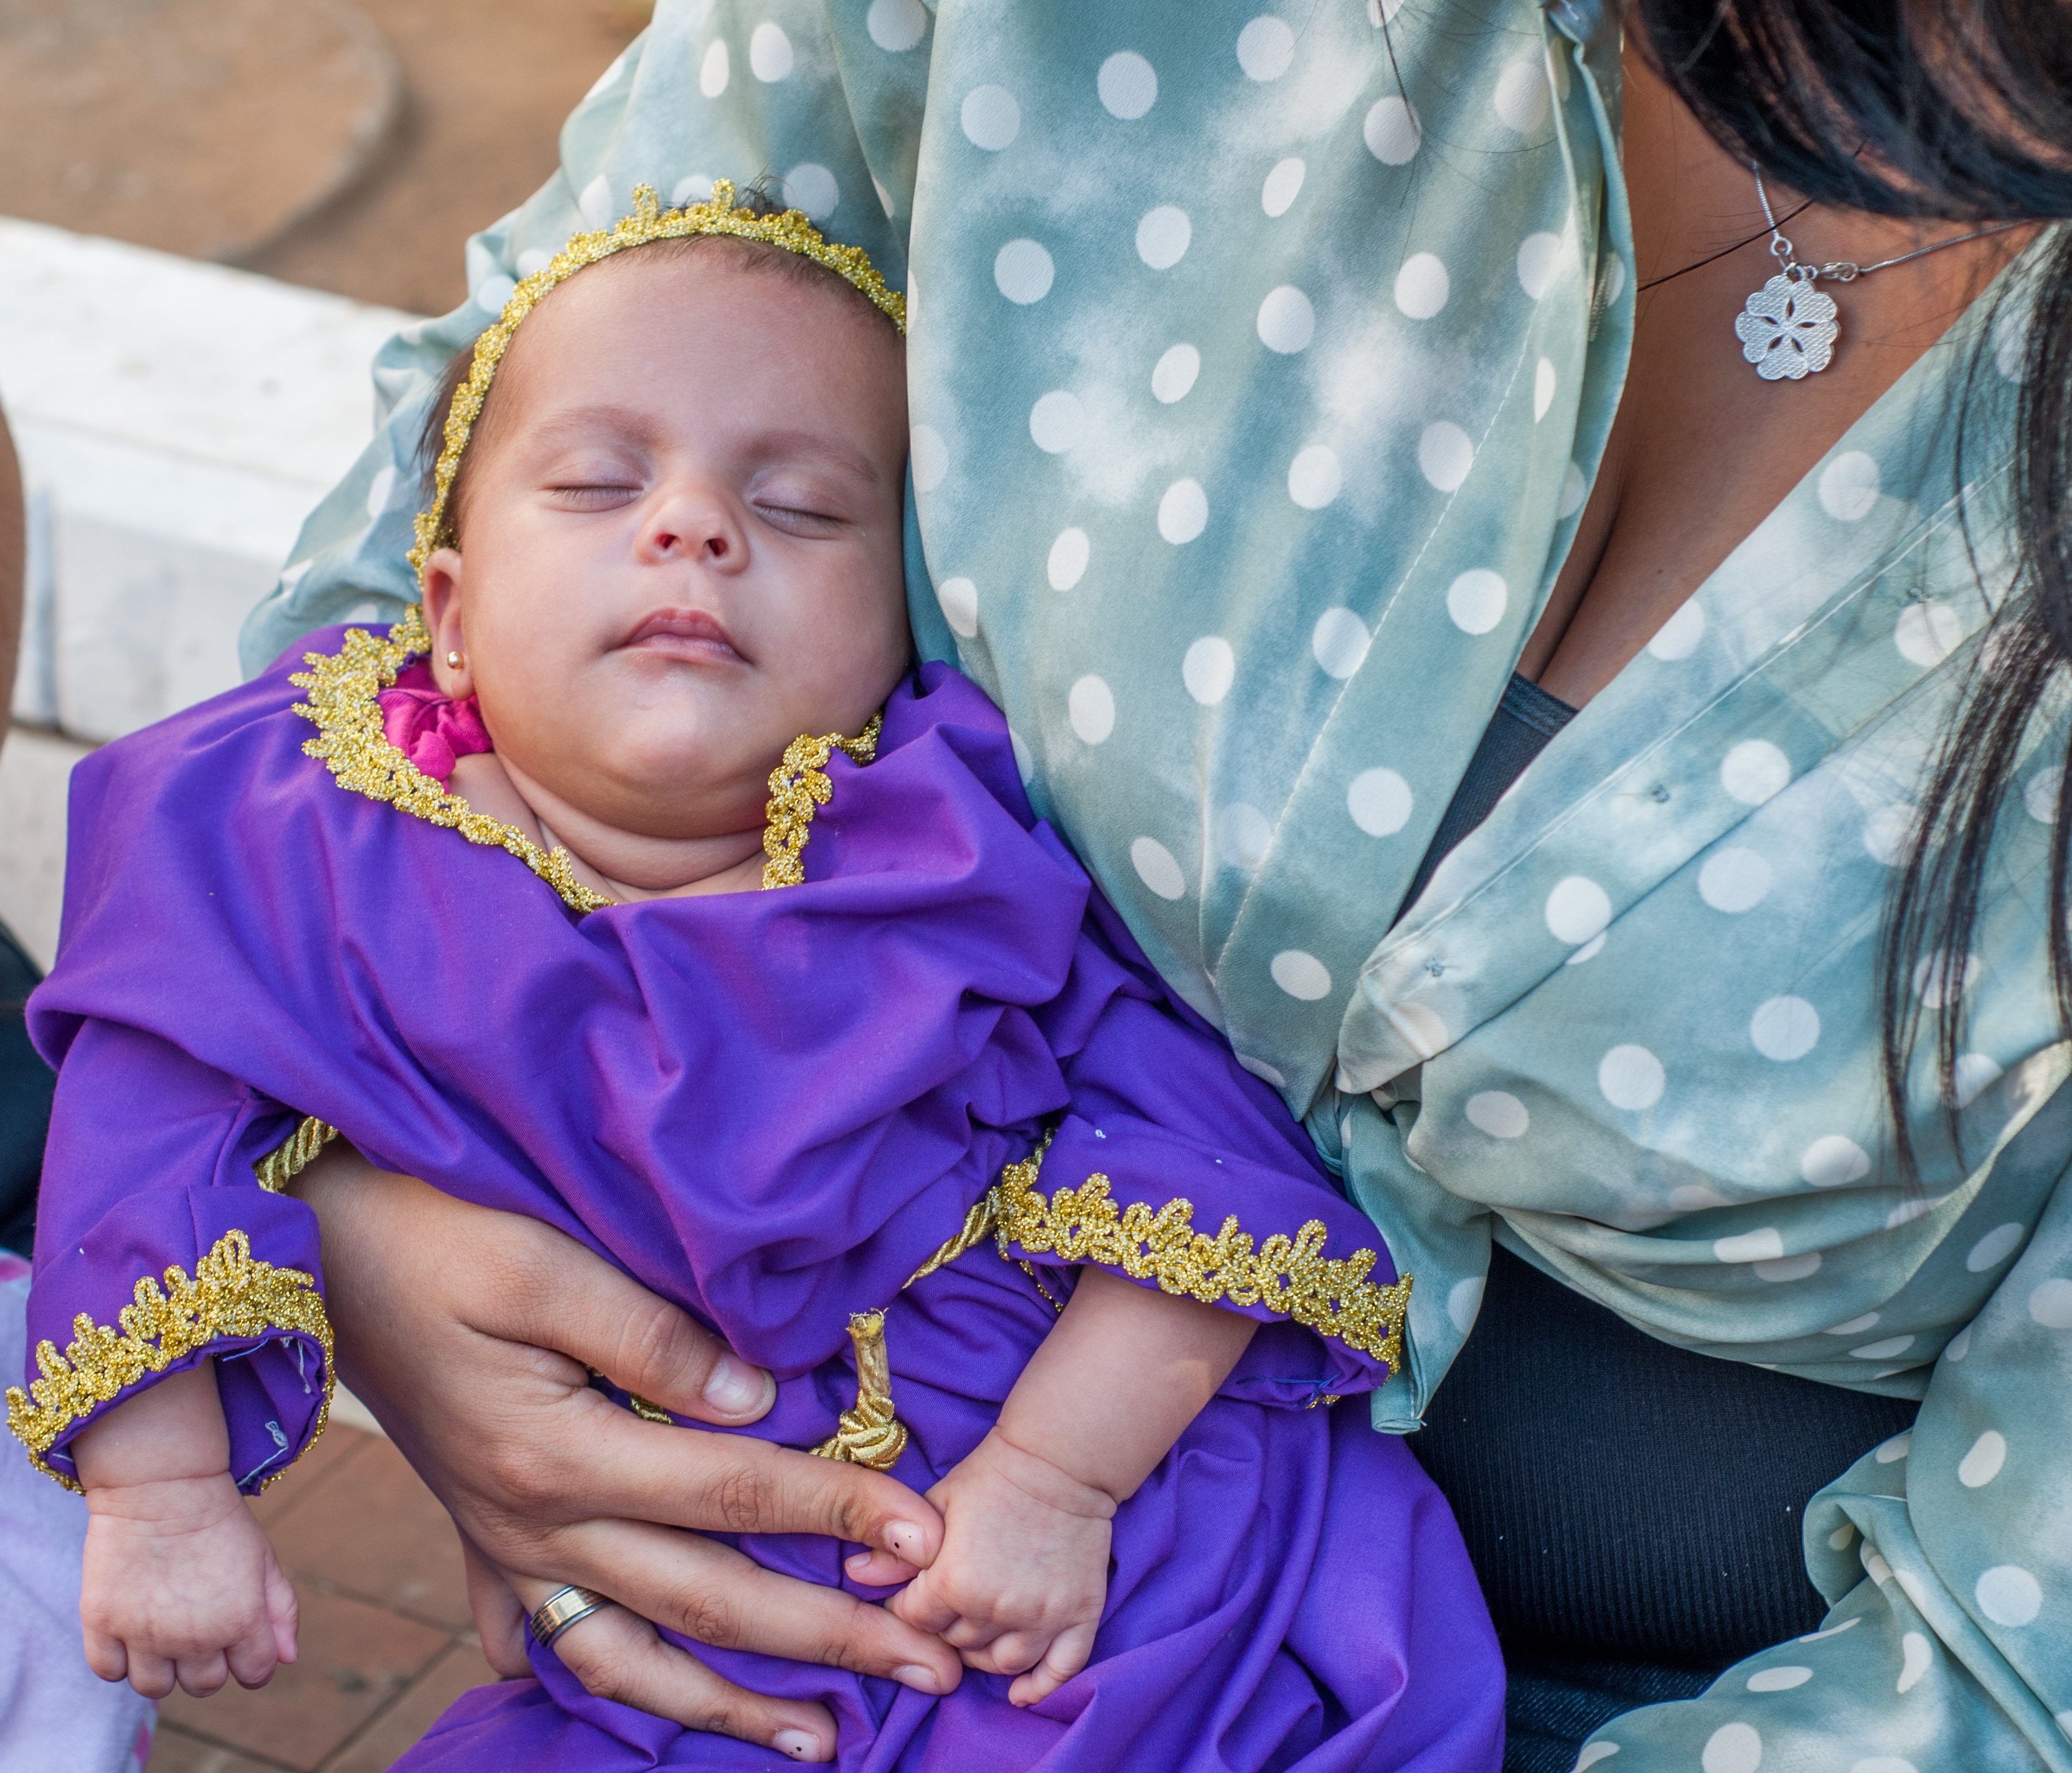
person, people, kid, cute, love, young, sleeping, small, child, care, baby, mother, infant, toddler, little, protected